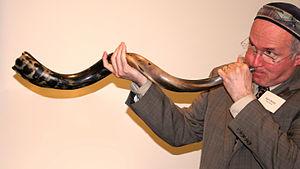
Le chophar, chofar ou schofar est un instrument de musique à vent en usage dans le rituel israélite depuis l'Antiquité. Le livre de Josué décrit notamment son utilisation par les Hébreux contre les murailles de Jéricho lors de la conquête du pays de Canaan.